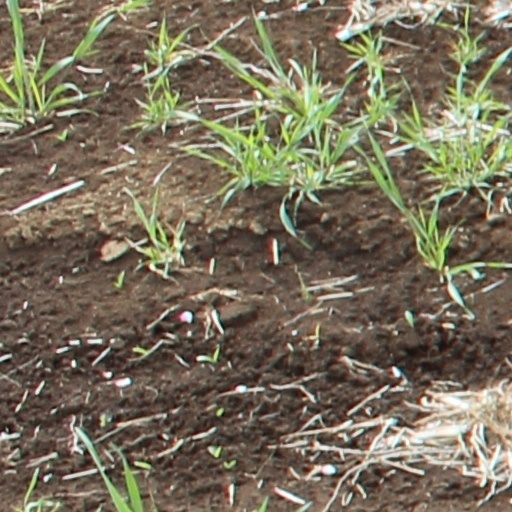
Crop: wheat